Shell USA

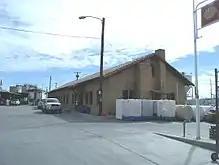
The Shell Oil Company Warehouse, built in 1925 and located at 425 S. N. 16th Ave. Phoenix, Arizona. It is listed in the National Register of Historic Places. Reference #85002073

Until the mid-1980s, Shell's business in the United States was substantially independent. Limited direct involvement from the main office in The Hague, Netherlands, and having its stock "Shell Oil" traded on the New York Stock Exchange were factors. However, in 1984, Royal Dutch Shell made a bid to purchase those shares of Shell Oil Company it did not own (around 30%) and despite some opposition from some minority shareholders which led to a court case, Shell completed the buyout for a sum of $5.7 billion.